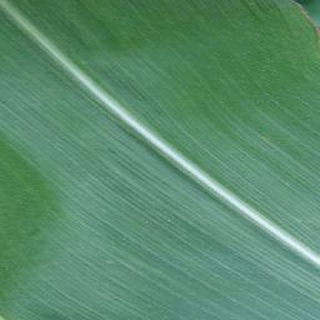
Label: healthy_corn